Richard Kiepert

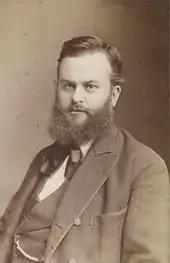
Richard Kiepert

Richard Kiepert (September 13, 1846 – August 4, 1915) was a German cartographer born in Weimar. He was the son of famed geographer Heinrich Kiepert.